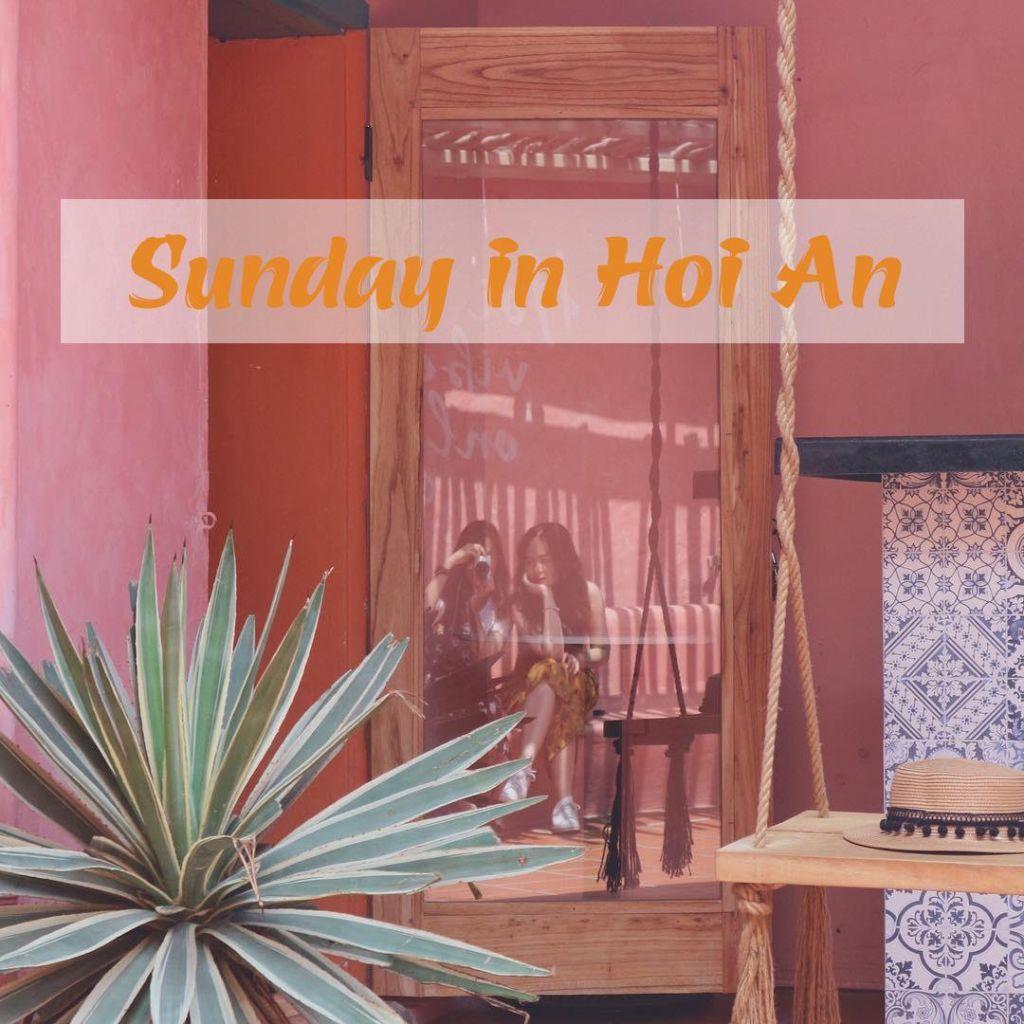
qua tấm gương, có một cô gái đang cầm một chiếc máy ảnh và một cô gái đang ngồi vắt chéo chân